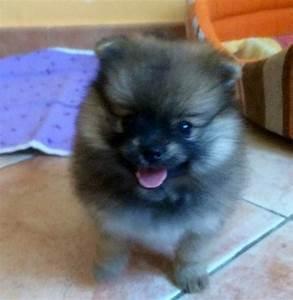
dog